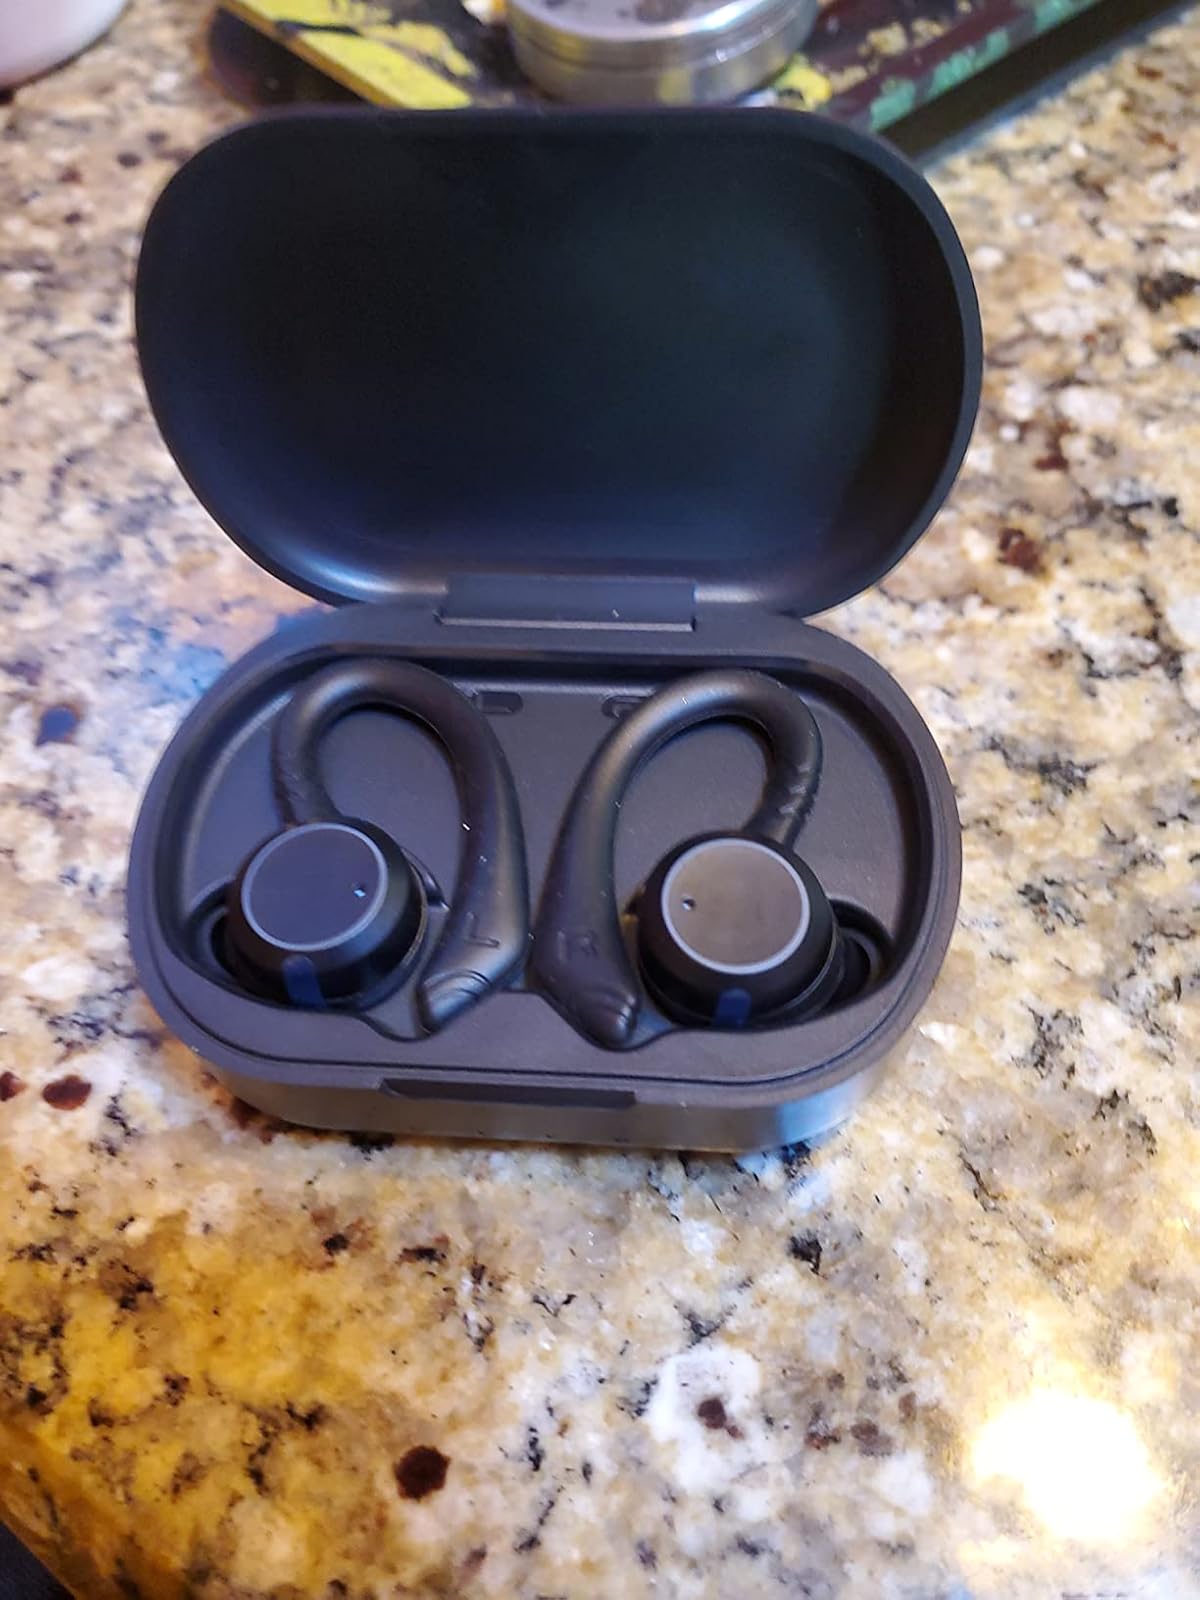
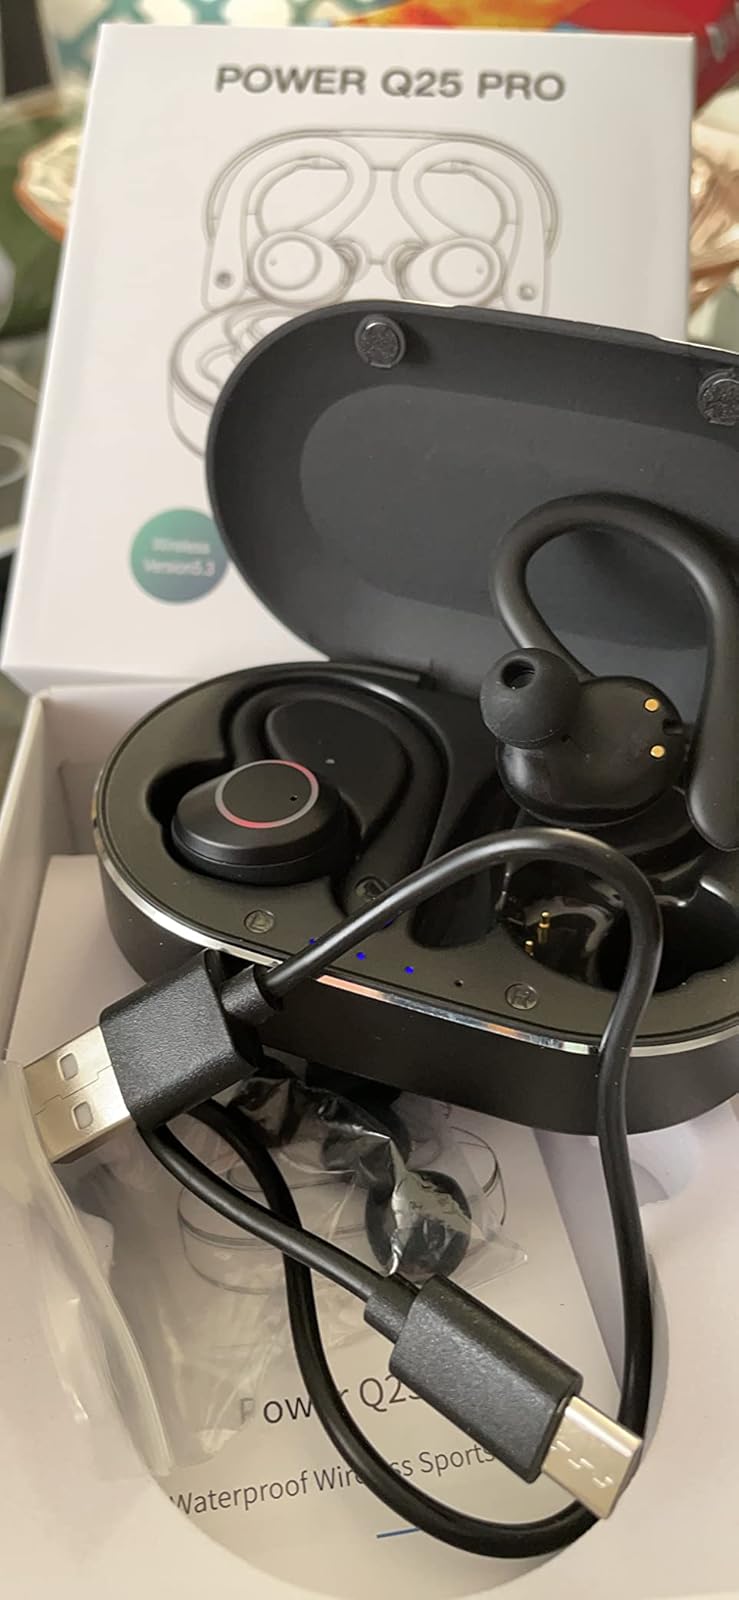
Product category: earbuds
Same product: no